Into the Eagle's Nest

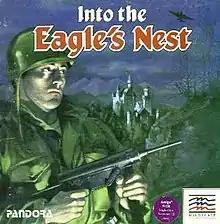
North American box art

Into the Eagle's Nest is a video game developed by Pandora and published in 1987 for Amiga, Amstrad CPC, Apple II, Atari ST, Commodore 64, IBM PC compatibles, and ZX Spectrum. Atari Corporation also released a cartridge version for the Atari 8-bit computers the following year on the Atari XEGS.